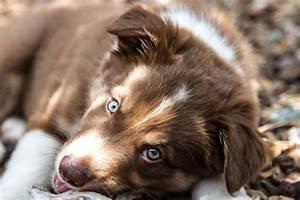
dog